Saint-Pierre-de-l'Isle

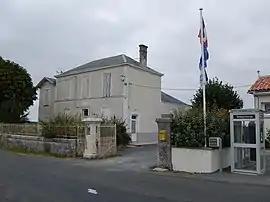
The town hall in Saint-Pierre-de-l'Isle

Saint-Pierre-de-l'Isle (before 2010: "Saint-Pierre-de-l'Ile") is a commune in the Charente-Maritime department in southwestern France.